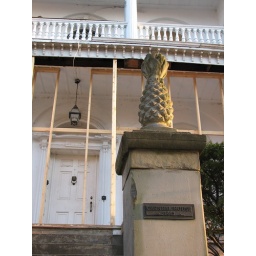
the carneal house on east 2nd street in covington, ky. built in 1813.